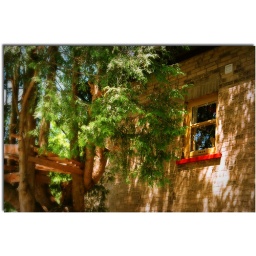
A summer tree house in Kitchener, Ontario.